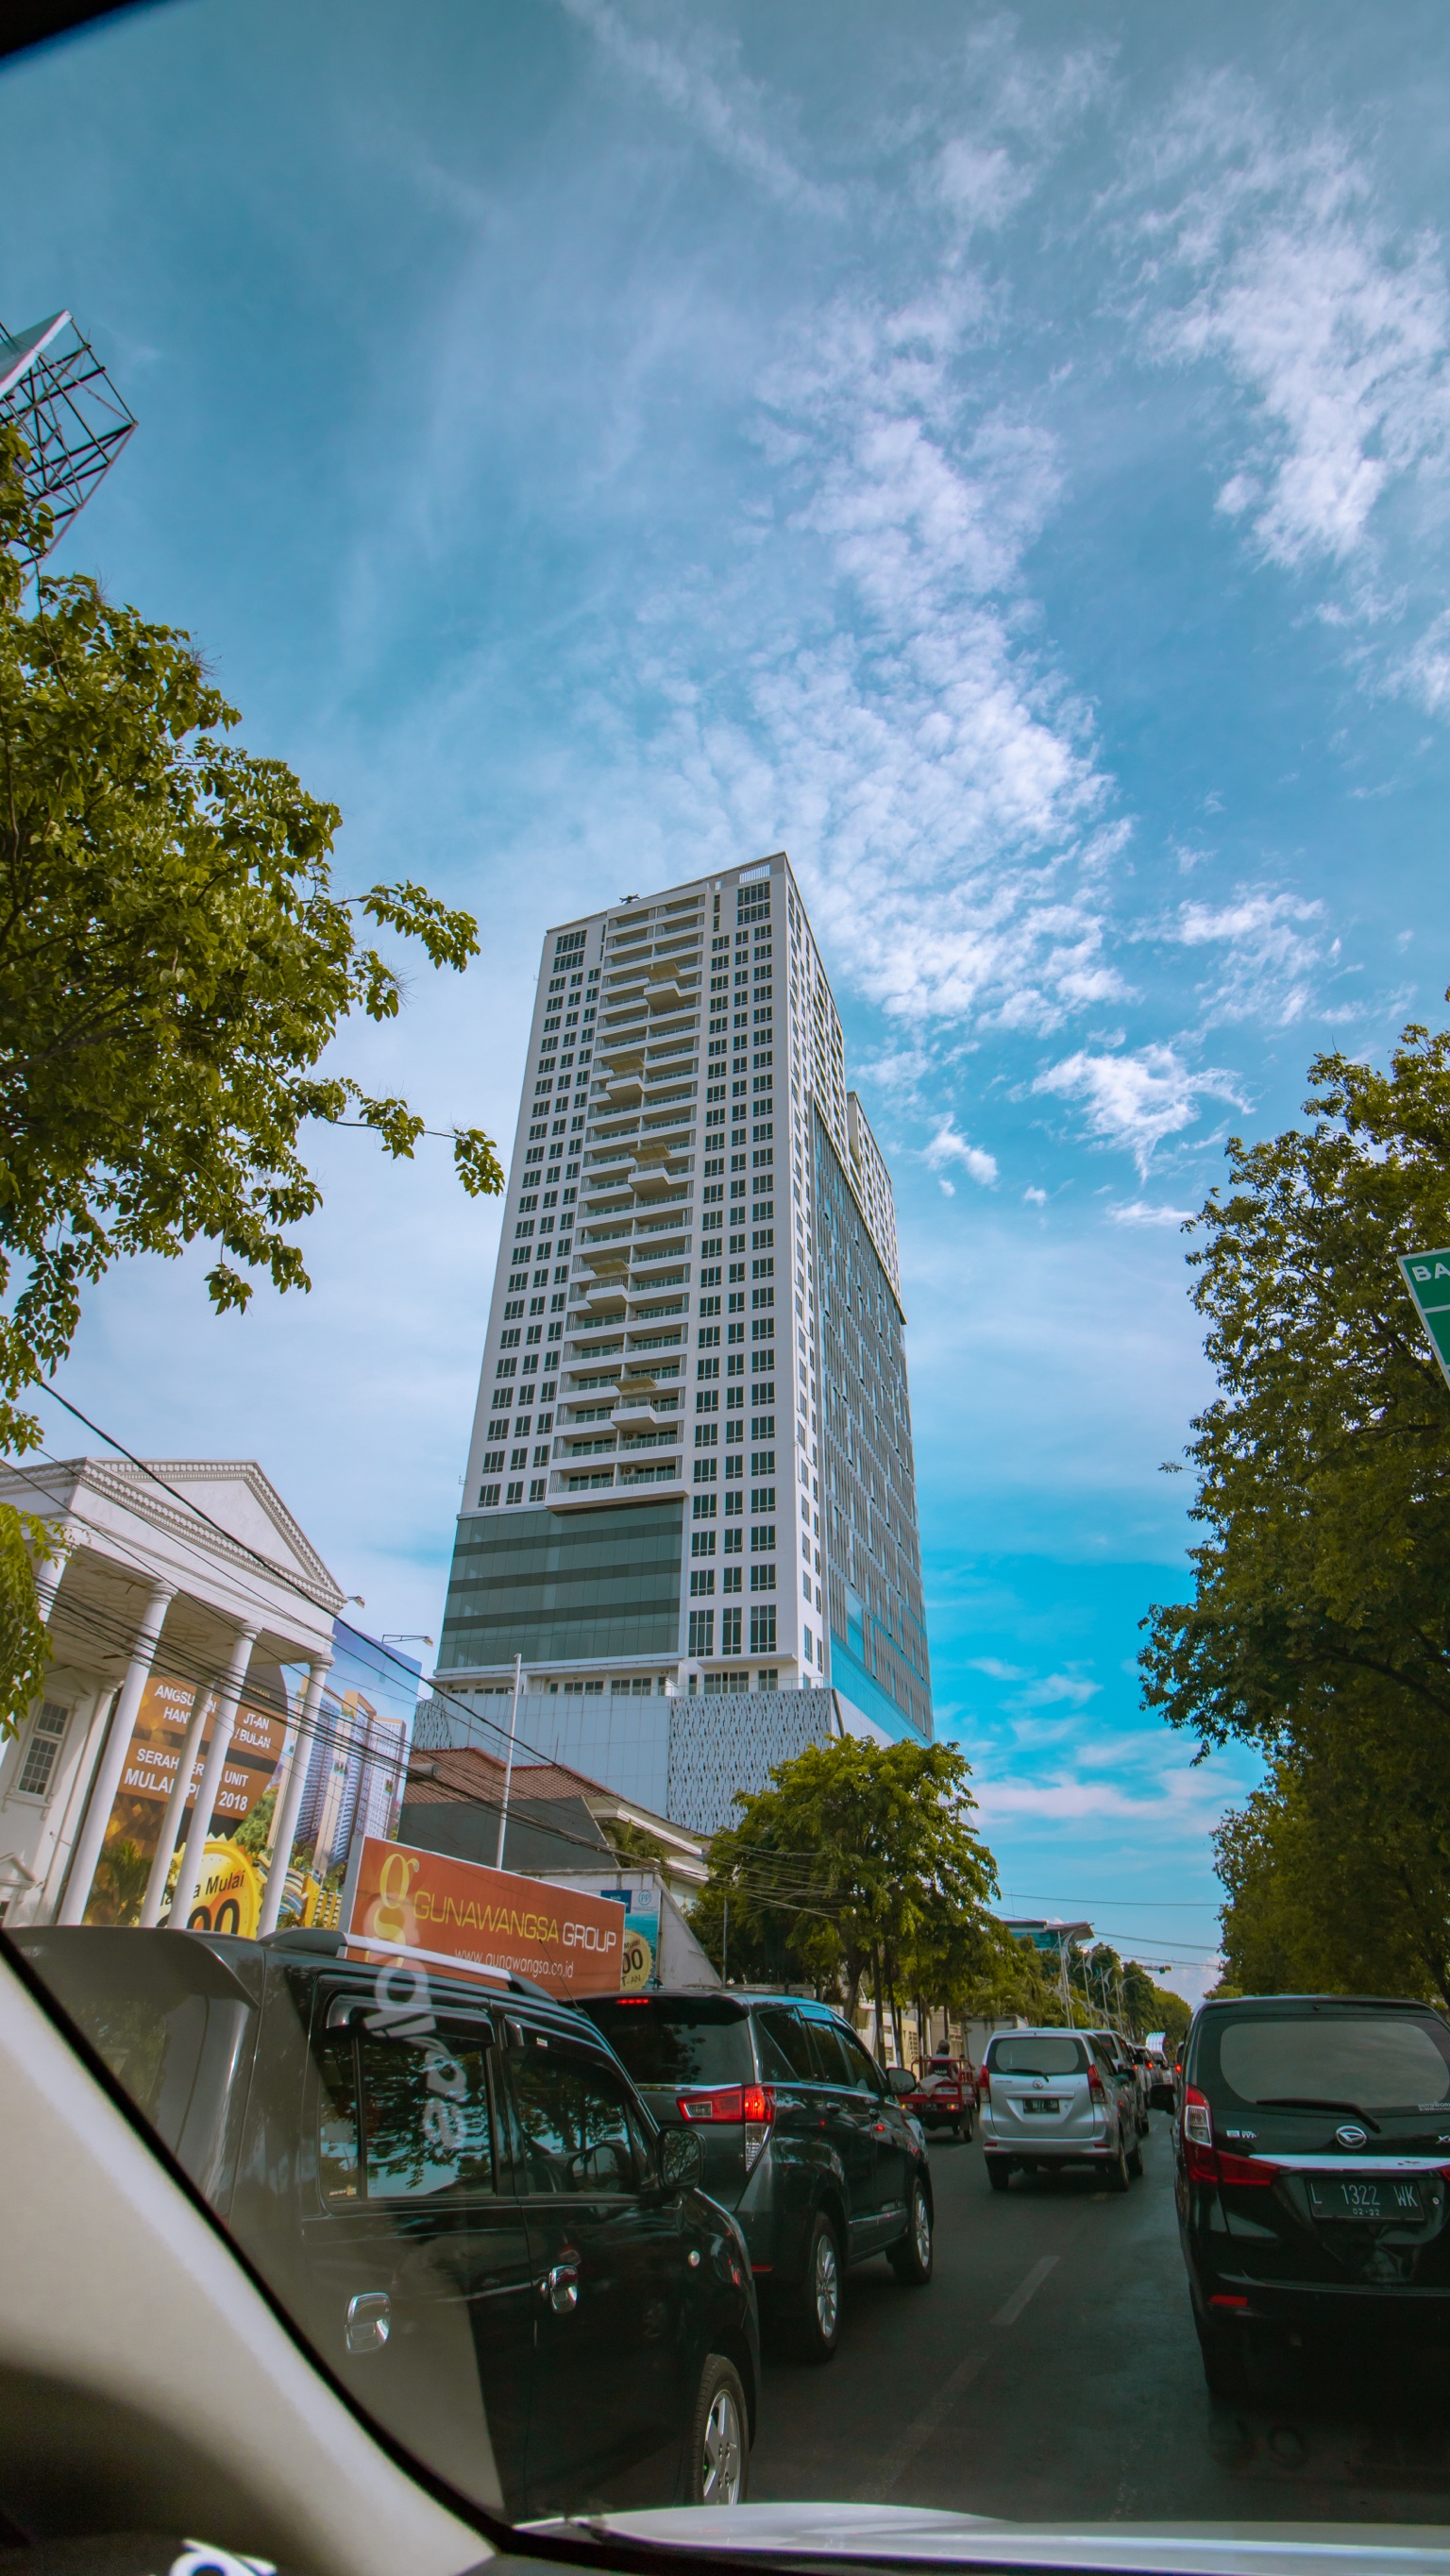
sky, metropolitan area, tower block, building, architecture, urban area, city, skyscraper, daytime, condominium, human settlement, yellow, town, mixed use, snapshot, neighbourhood, metropolis, commercial building, tree, tower, cloud, infrastructure, real estate, downtown, street, residential area, road, vehicle, corporate headquarters, apartment, photography, glass, car, facade, vacation, house, plant, cityscape, headquarters, urban design, traffic, tourism